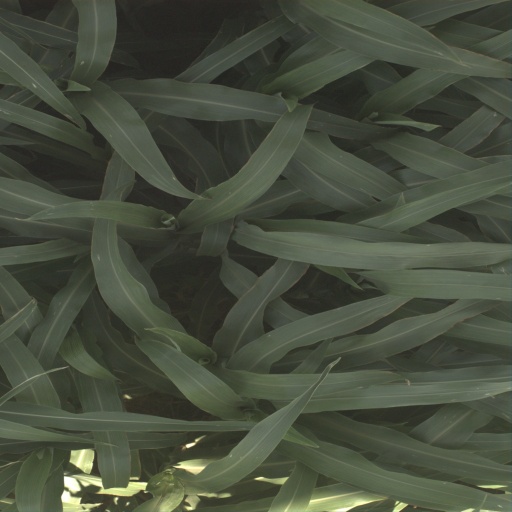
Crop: sorghum